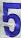
Number: 5